Jamie Borthwick

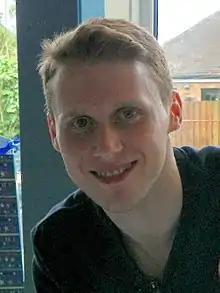
Borthwick in 2016

Jamie Simon Borthwick (born 23 June 1994) is an English actor. He rose to prominence for his portrayal of Jay Brown in the BBC soap opera "EastEnders", in which he has starred since 2006. His role on "EastEnders" earned him a British Soap Award for "Best Dramatic Performance from a Young Actor or Actress" in 2008.